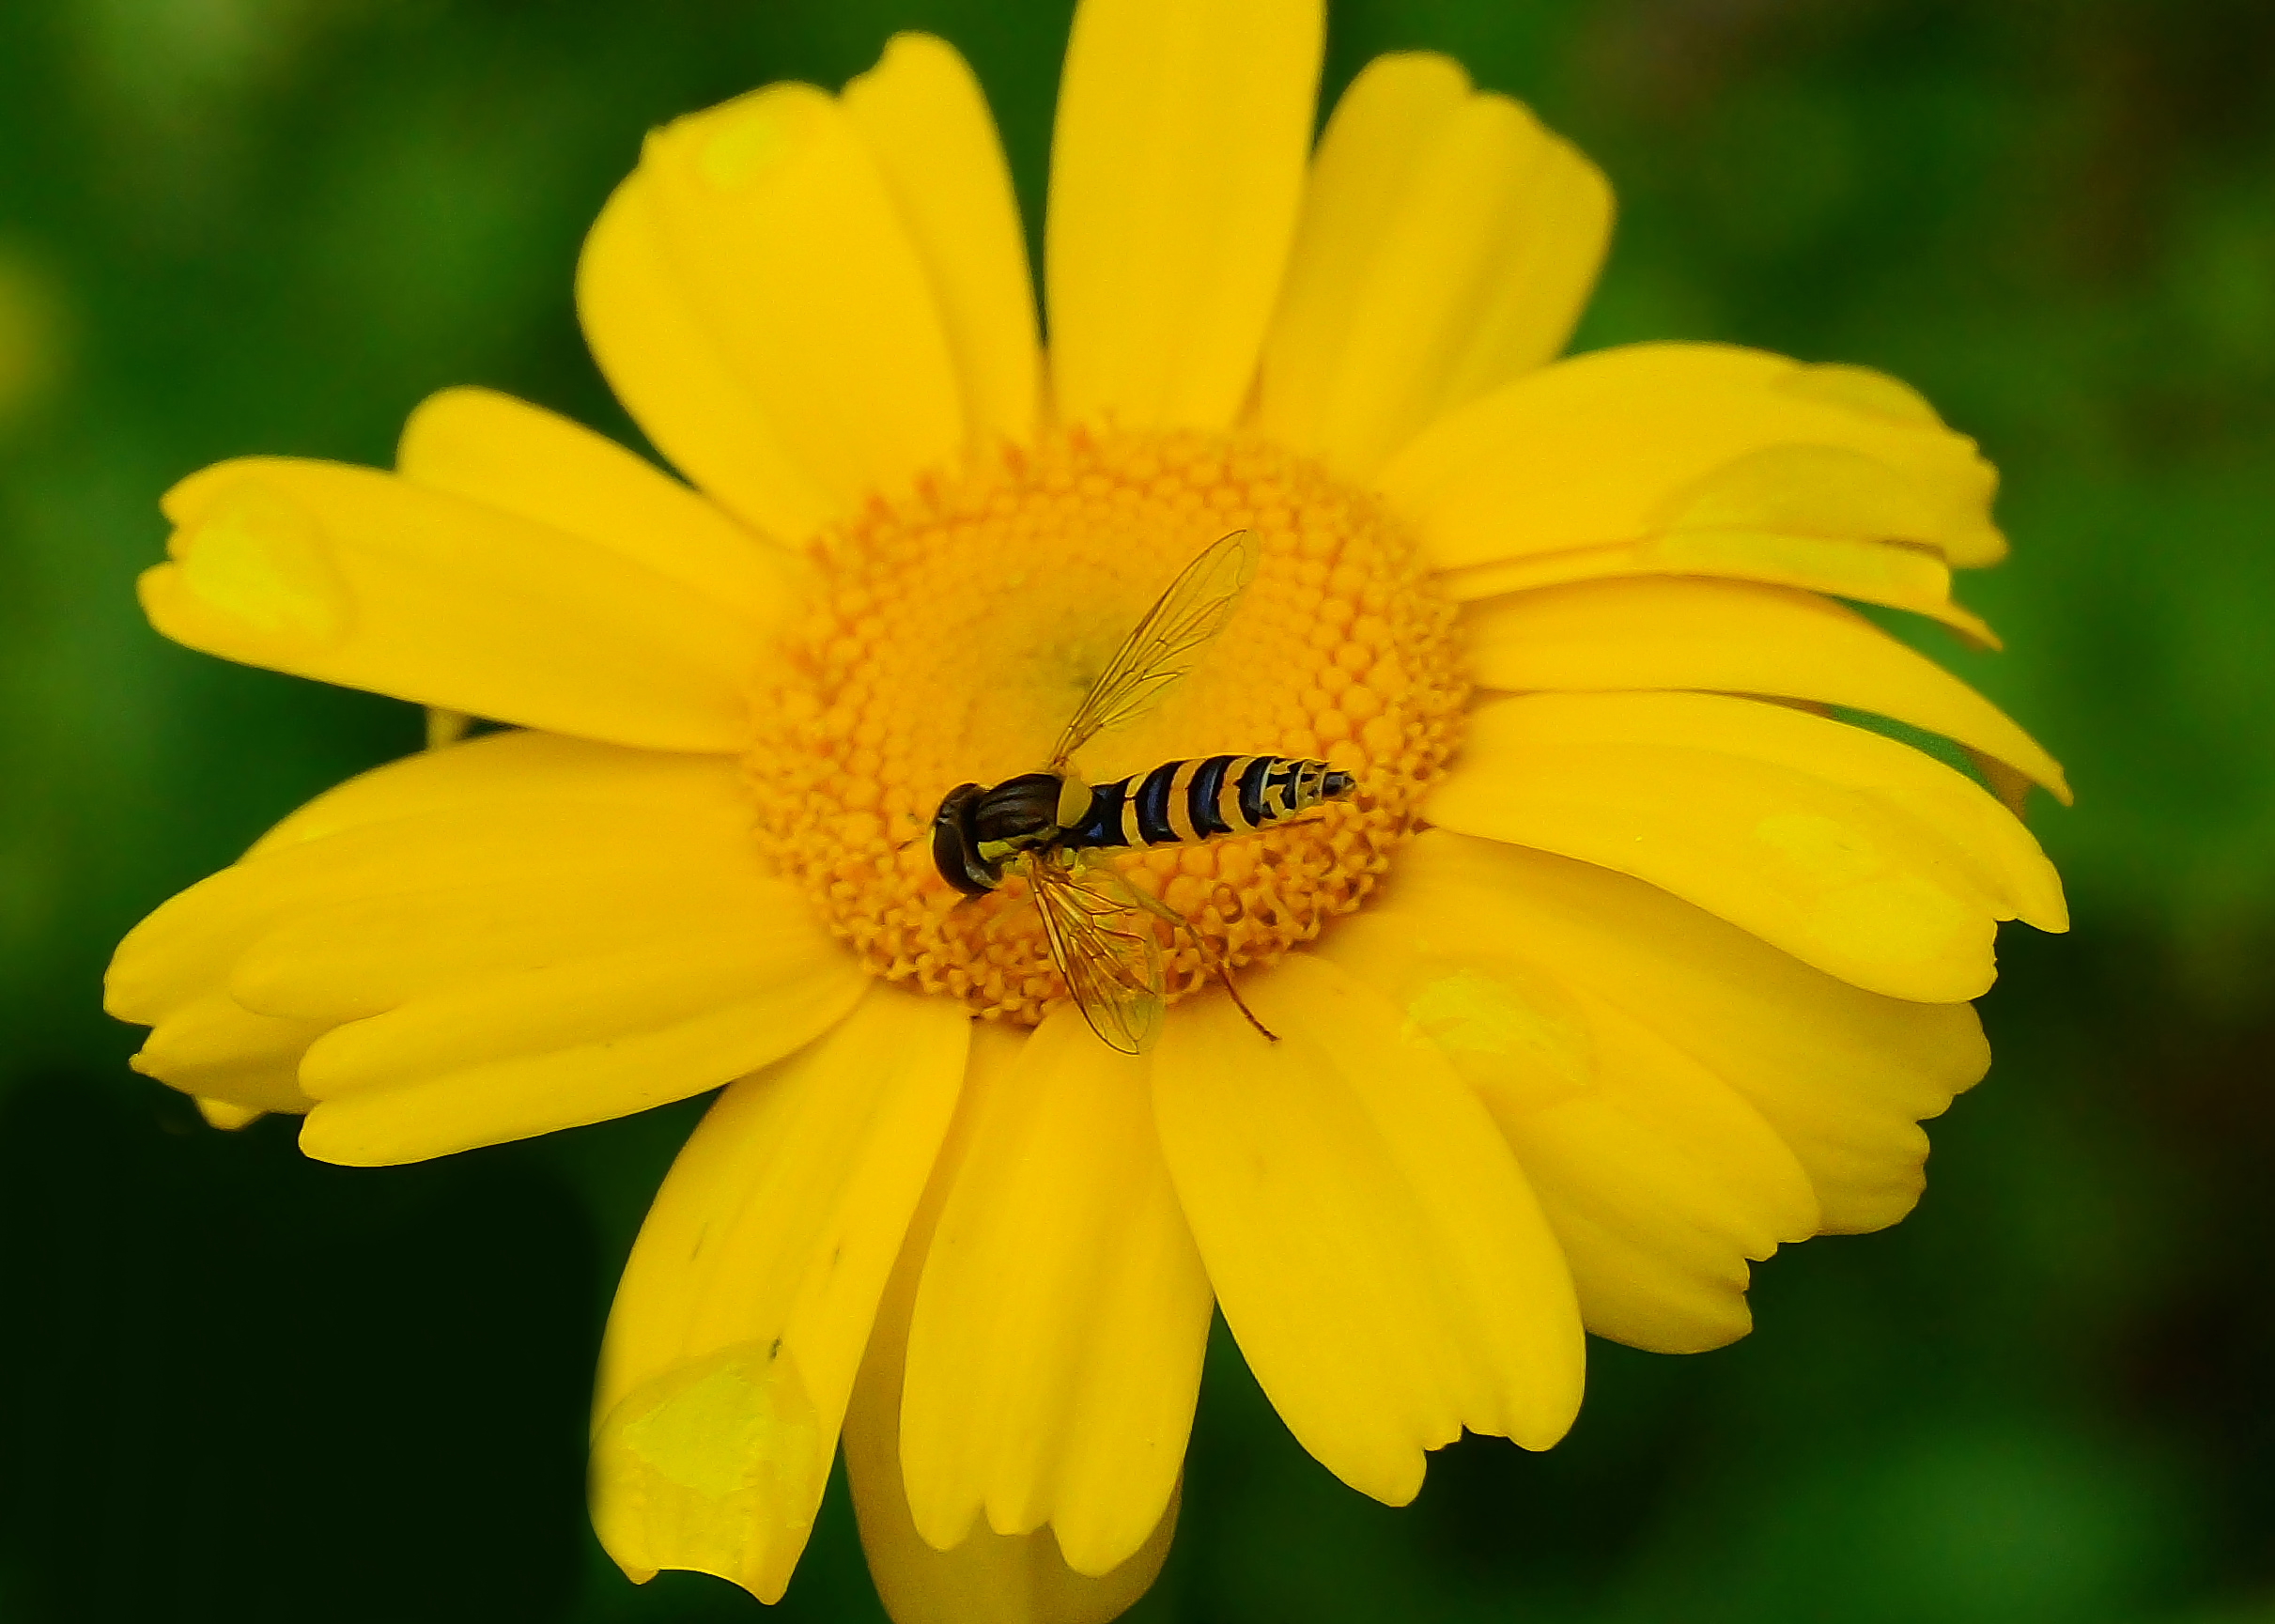
nature, plant, flower, petal, photo, daisy, herb, macro, yellow, flora, wildflower, close up, animals, naturaleza, a77, nectar, g, ggl1, gaby1, xovesphoto, animales, gphoto, xelodegalicia, sonya77v, sonyslta77v, macro photography, gabrielcoru a, flowering plant, daisy family, calendula, oxeye daisy, annual plant, plant stem, land plant